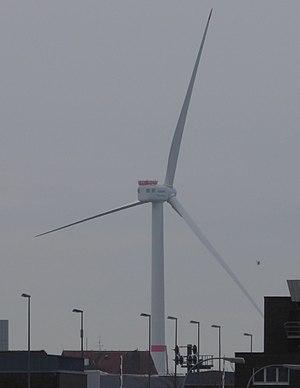
L'Adwen AD 8-180 est une éolienne de très grande taille, destinée aux parcs en mer. Elle doit notamment équiper les parcs de Noirmoutier, de Saint-Brieuc et du Tréport, ainsi qu'un parc allemand. Développée par ADWEN, coentreprise de Gamesa et Areva, elle sera construite en Espagne. Les pales sont produites par LM Wind Power au Danemark.